Joël Bourdin

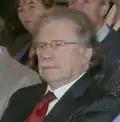
Joël Bourdin

Joël Bourdin (born 25 January 1938) is a former member of the Senate of France who represented the Eure department. He is a member of the Union for a Popular Movement.